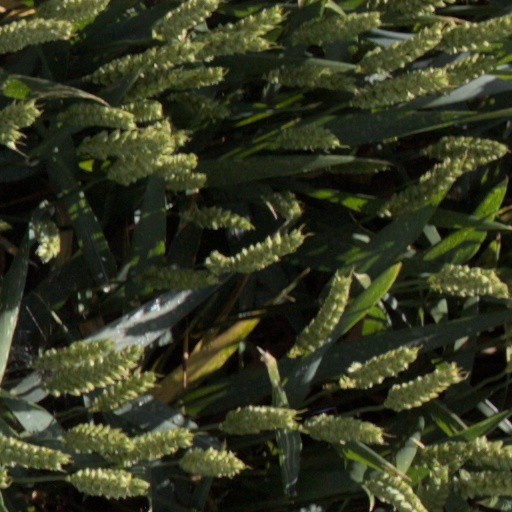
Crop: wheat